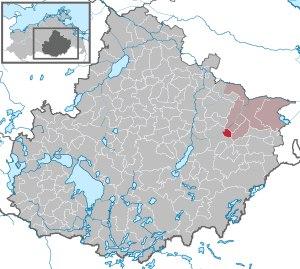
Glienke est une commune rurale allemande du Land de Mecklembourg-Poméranie-Occidentale appartenant à l'arrondissement du Plateau des lacs mecklembourgeois et au canton de Friedland. Sa population, en augmentation, était de 162 habitants au 31 décembre 2010.